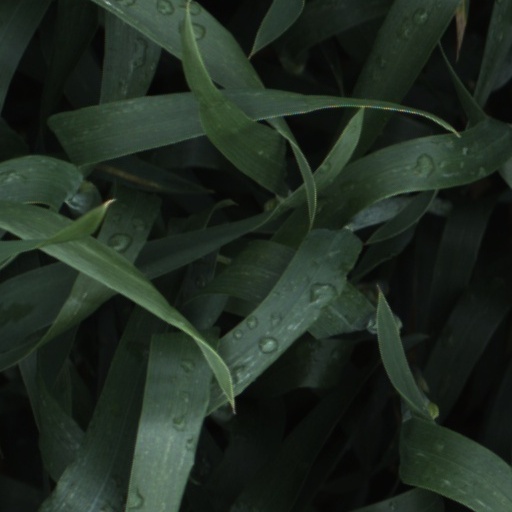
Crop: wheat